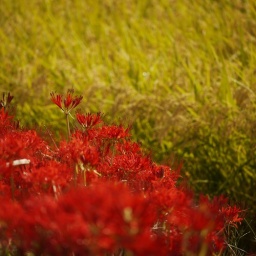
Higan-bana in the fields near Nanatsuka Station, in the north of Hiroshima Prefecture. These flowers are a real sign of autumn.